Blue roof

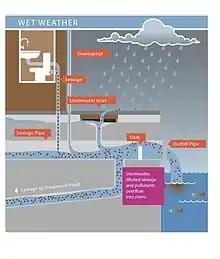
Pollution caused by combined sewer system overflows.

While blue roofs do not remove pollutants from water by temporarily detaining it, they do reduce the load severe rain events place on storm sewers which stops emergency overflow from combined sewer systems from discharging untreated wastewater into rivers, streams, and coastal waters.